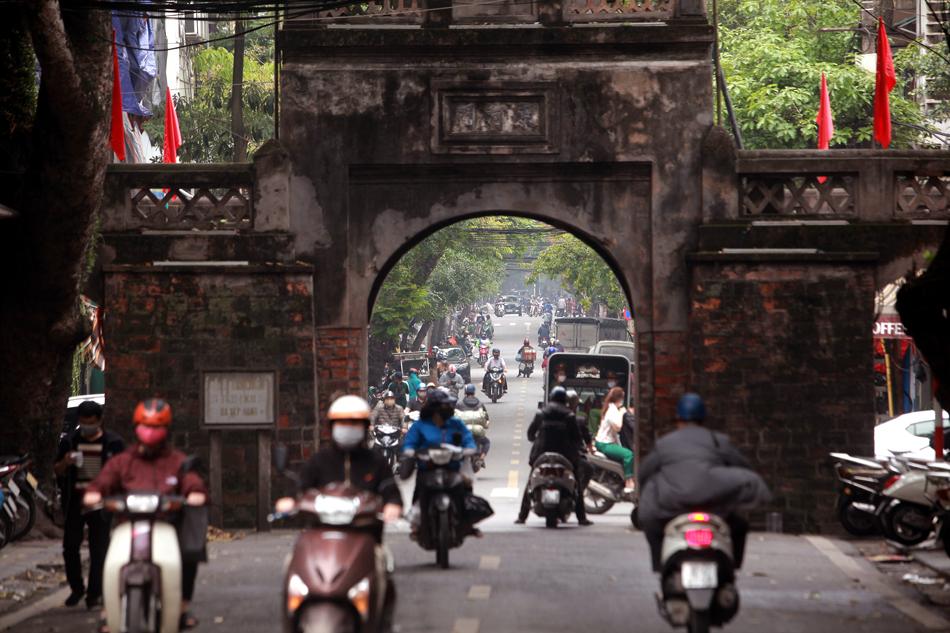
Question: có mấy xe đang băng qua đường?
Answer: có một xe đang băng qua đường